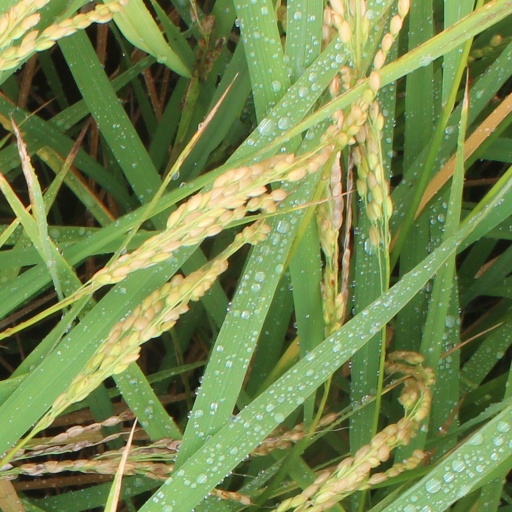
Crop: rice